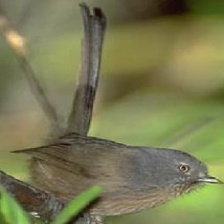
Species: WRENTIT
Scientific name: CHAMAEA FASCIATA